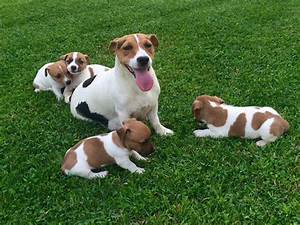
Label: cane